Fractal antenna

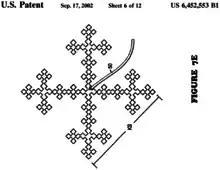
An example of a fractal antenna: a space-filling curve called a "Minkowski Island" or "Minkowski fractal"

A fractal antenna is an antenna that uses a fractal, self-similar design to maximize the effective length, or increase the perimeter (on inside sections or the outer structure), of material that can receive or transmit electromagnetic radiation within a given total surface area or volume.